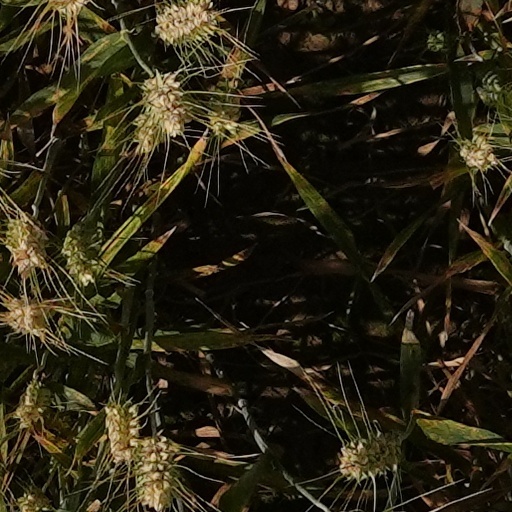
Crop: wheat